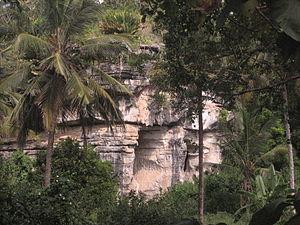
Les grottes d'Amboni sont des grottes situées dans la région de Tanga en Tanzanie.